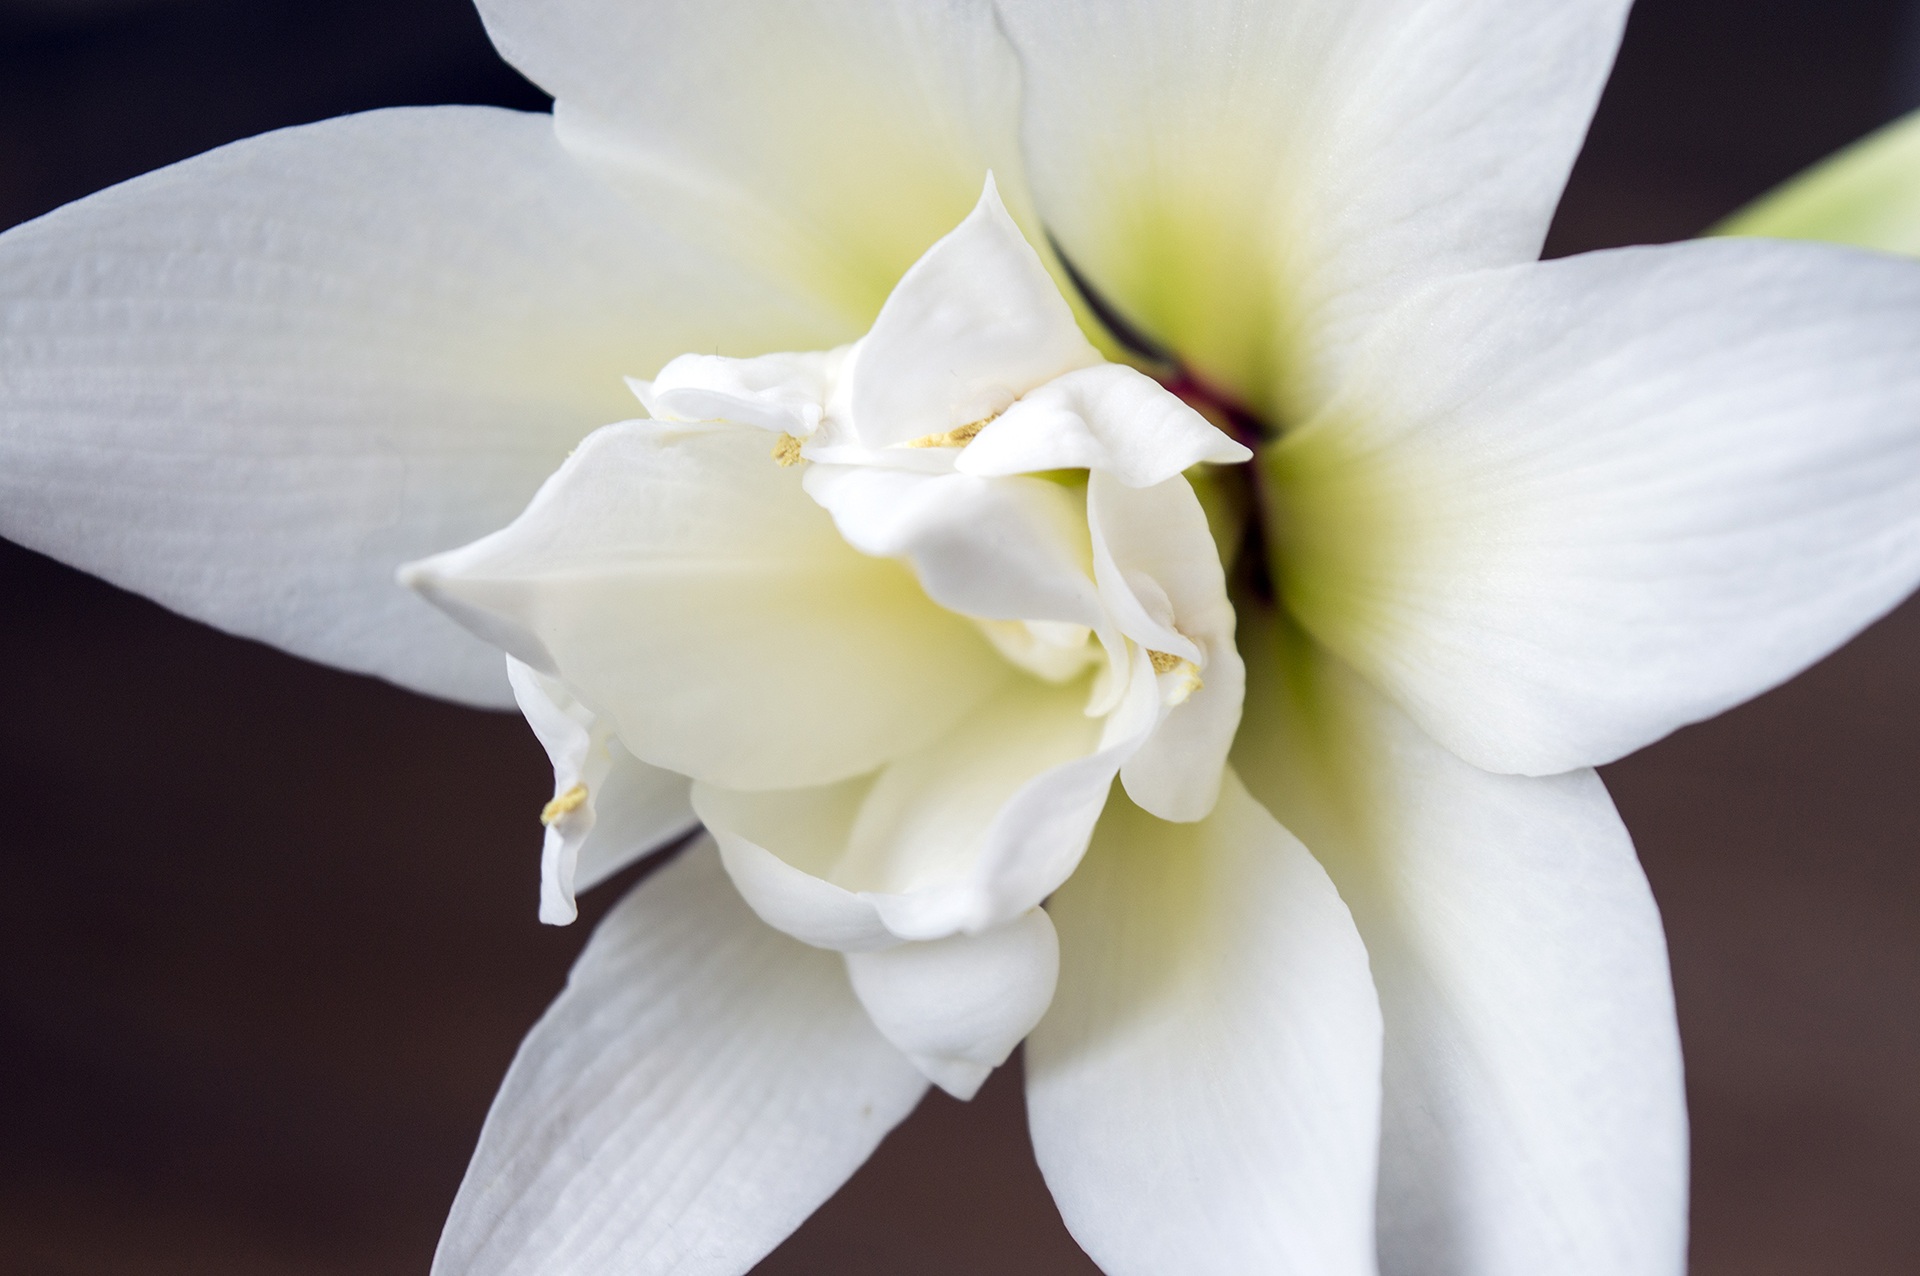
blossom, plant, white, photography, flower, petal, bloom, collection, indoor, botany, flora, white flower, close up, house plant, narcissus, lily, bud, bulbous, spring flowers, amaryllis, macro photography, beautiful flower, flowering plant, flower room, hippeastrum, indoor plant, winter flowers, plant stem, land plant, amaryllis belladonna, white gippeastrum, white amaryllis